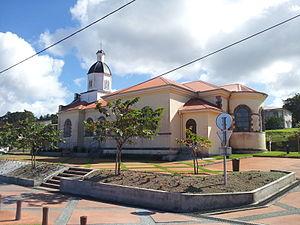
Arrière de l'église de l'Immaculée-Conception de L'Ajoupa-Bouillon
L'Ajoupa-Bouillon est une petite commune française du Nord de la Martinique comptant une population de 1 788 habitants en 2012.
L'église de l'Immaculée-Conception est une église catholique située à L'Ajoupa-Bouillon, en Martinique.